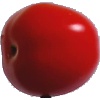
Label: Tomato 4